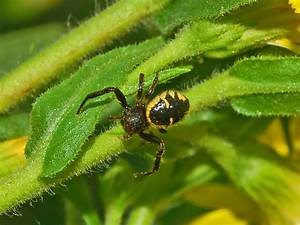
Label: spider